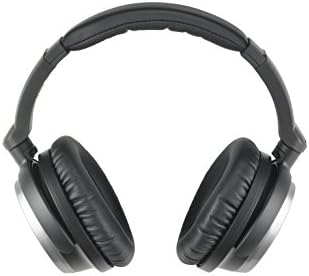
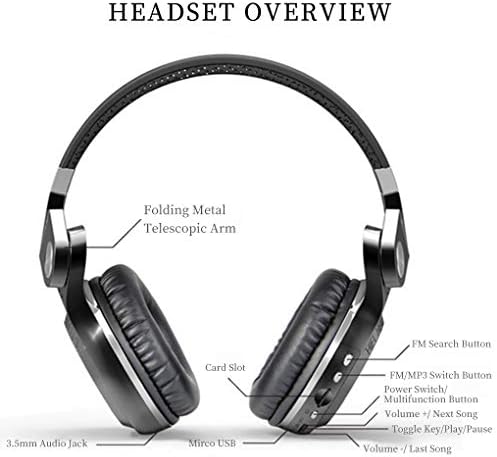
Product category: headphones
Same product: no